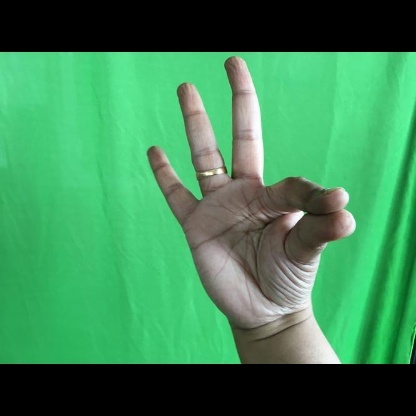
Mudra: Hamsasyam